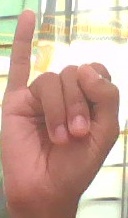
ASL sign: I